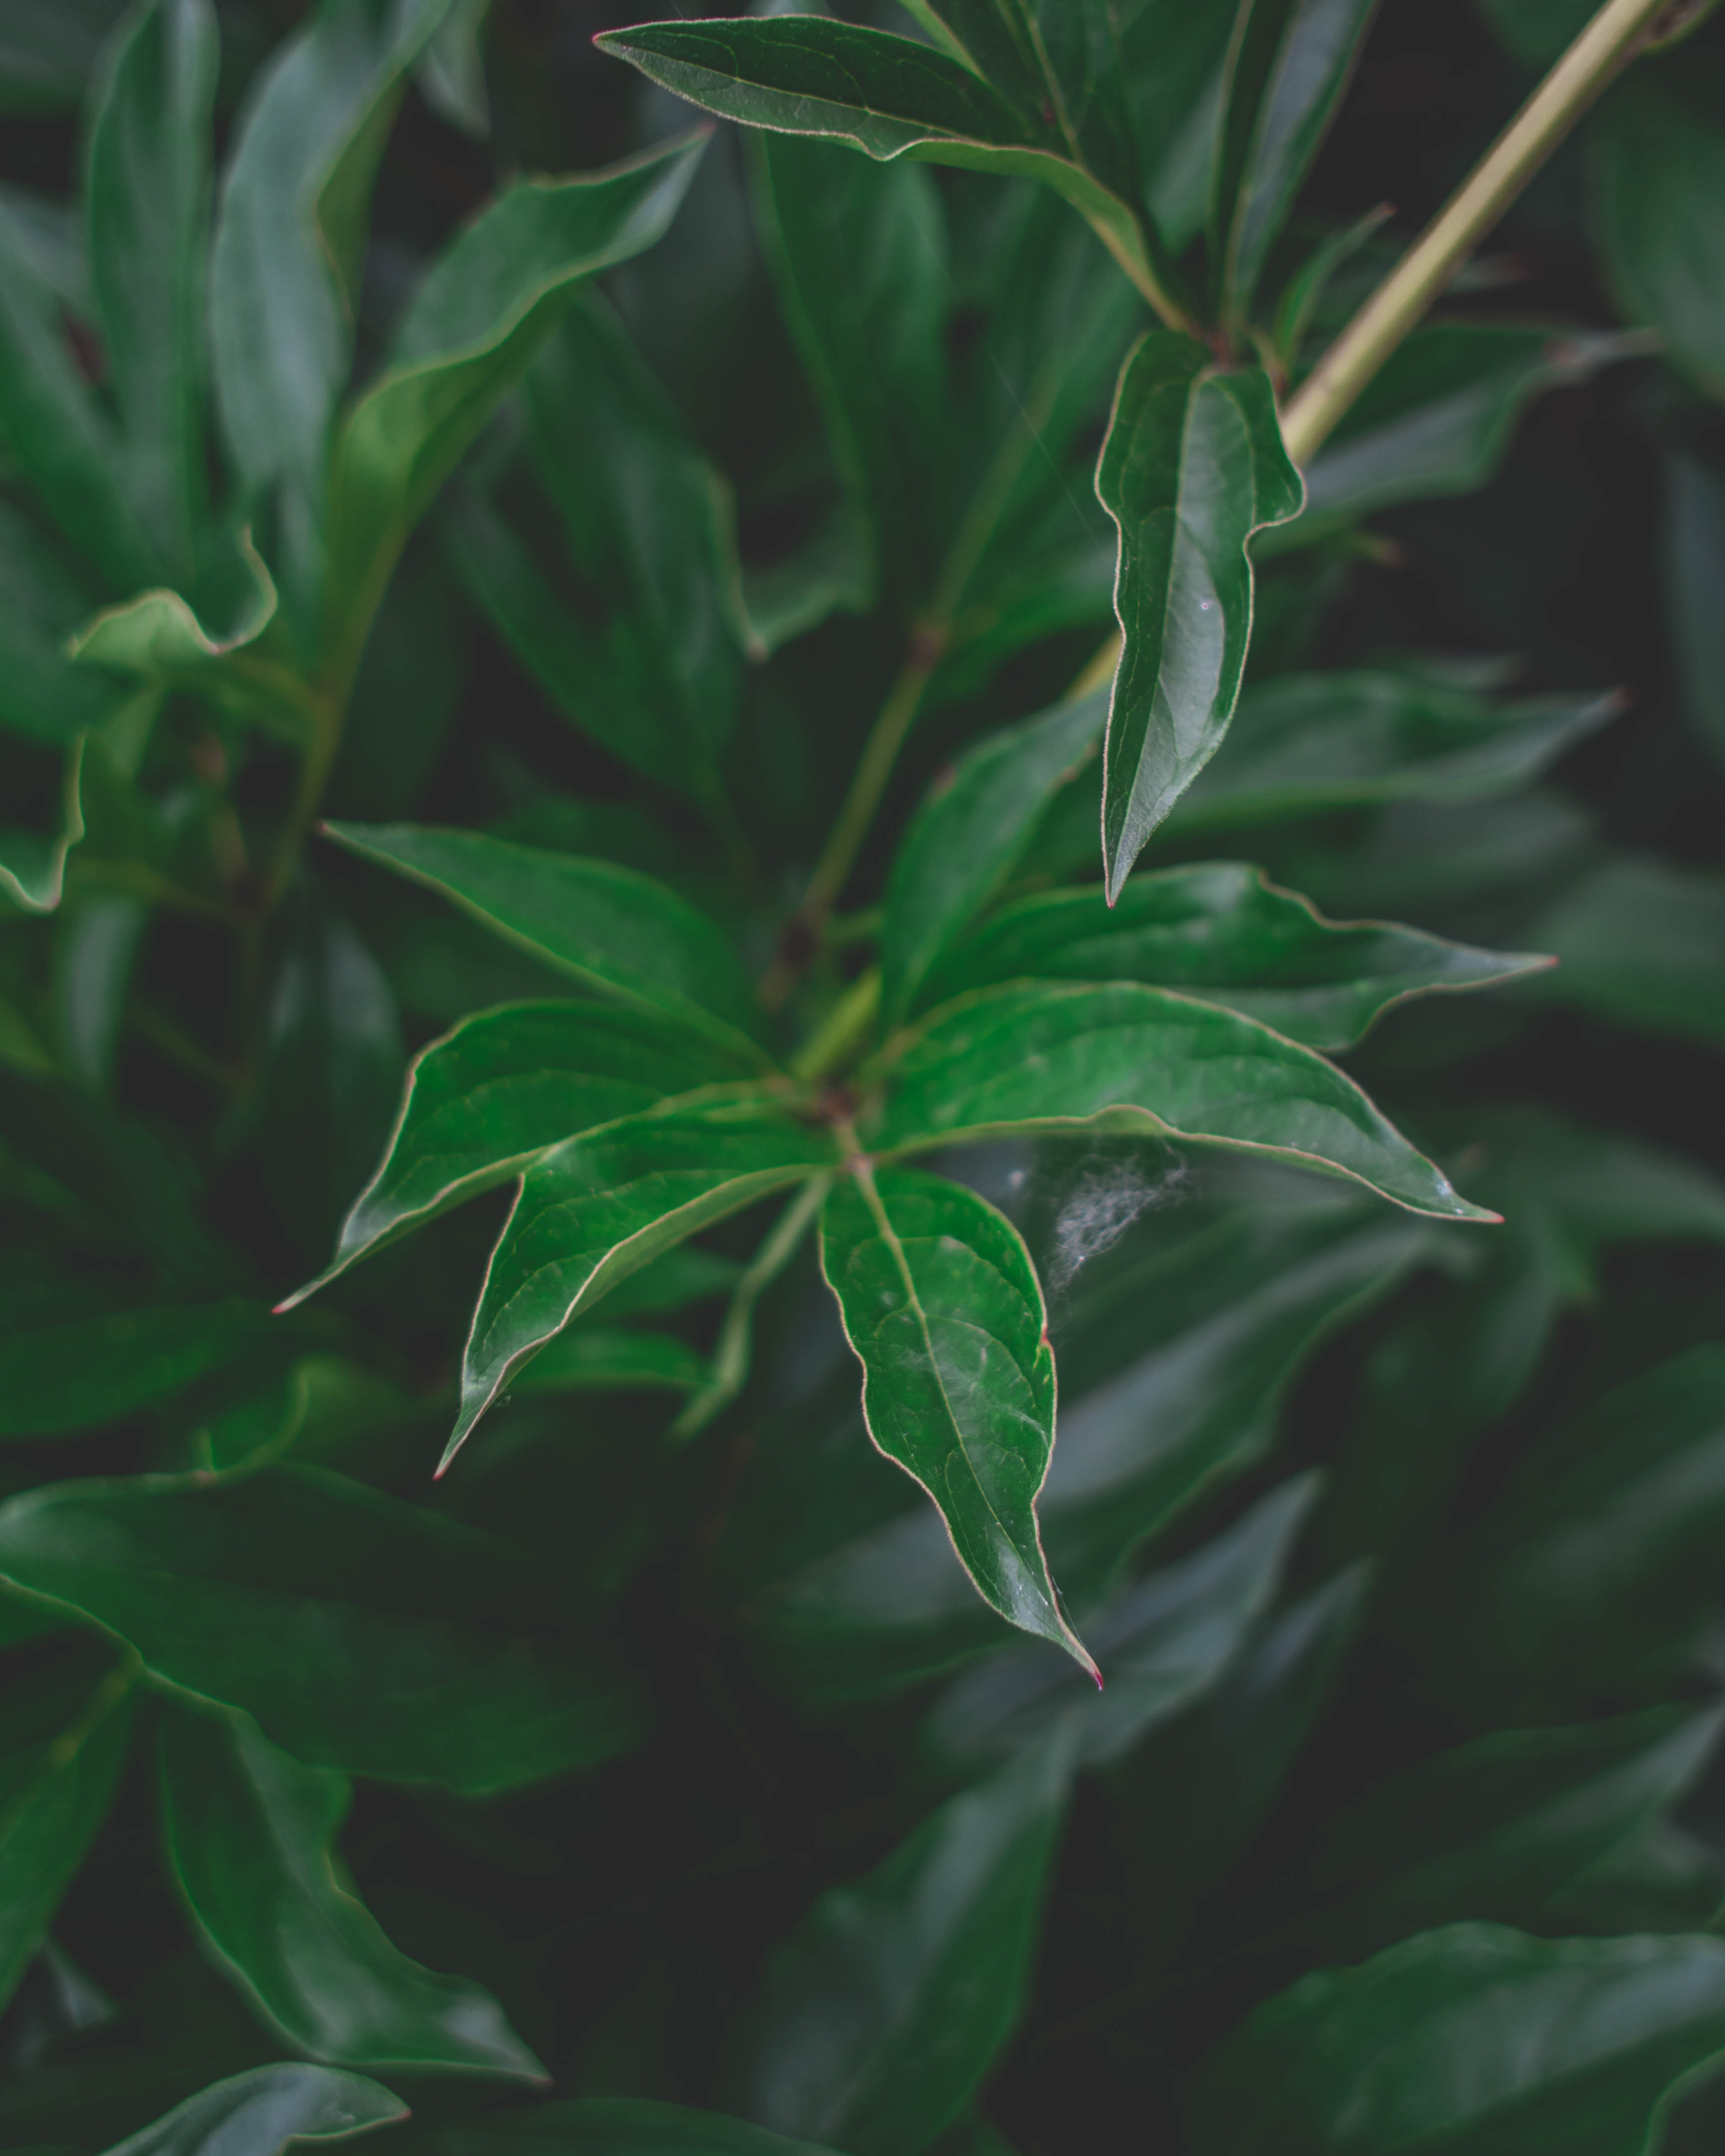
leaf, green, flower, plant, botany, flowering plant, tree, plant stem, perennial plant